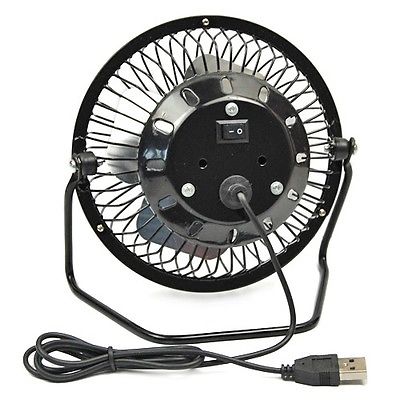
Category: fan